Andorinha Sport Club

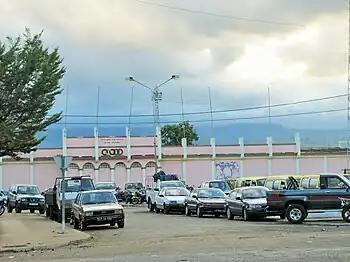
Esádio Nacional 12 de Julho

Estádio Nacional 12 de Julho is a multi-use stadium in São Tomé, São Tomé and Príncipe. It is currently used mostly for football matches. The stadium holds 6,500. Its address is Avenidas das Nações Unidas. The stadium is home to the three best football clubs in the nation and the island including Sporting Praia Cruz, Aliança Nacional, Andorinha and Vitória Riboque.